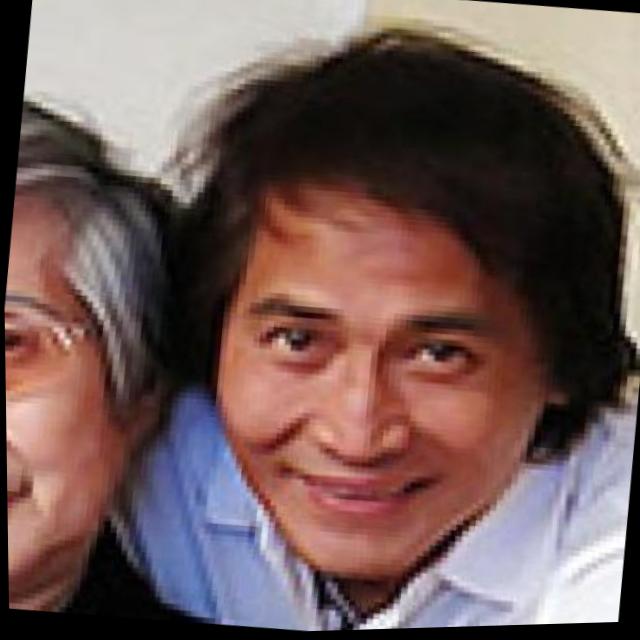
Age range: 45-64